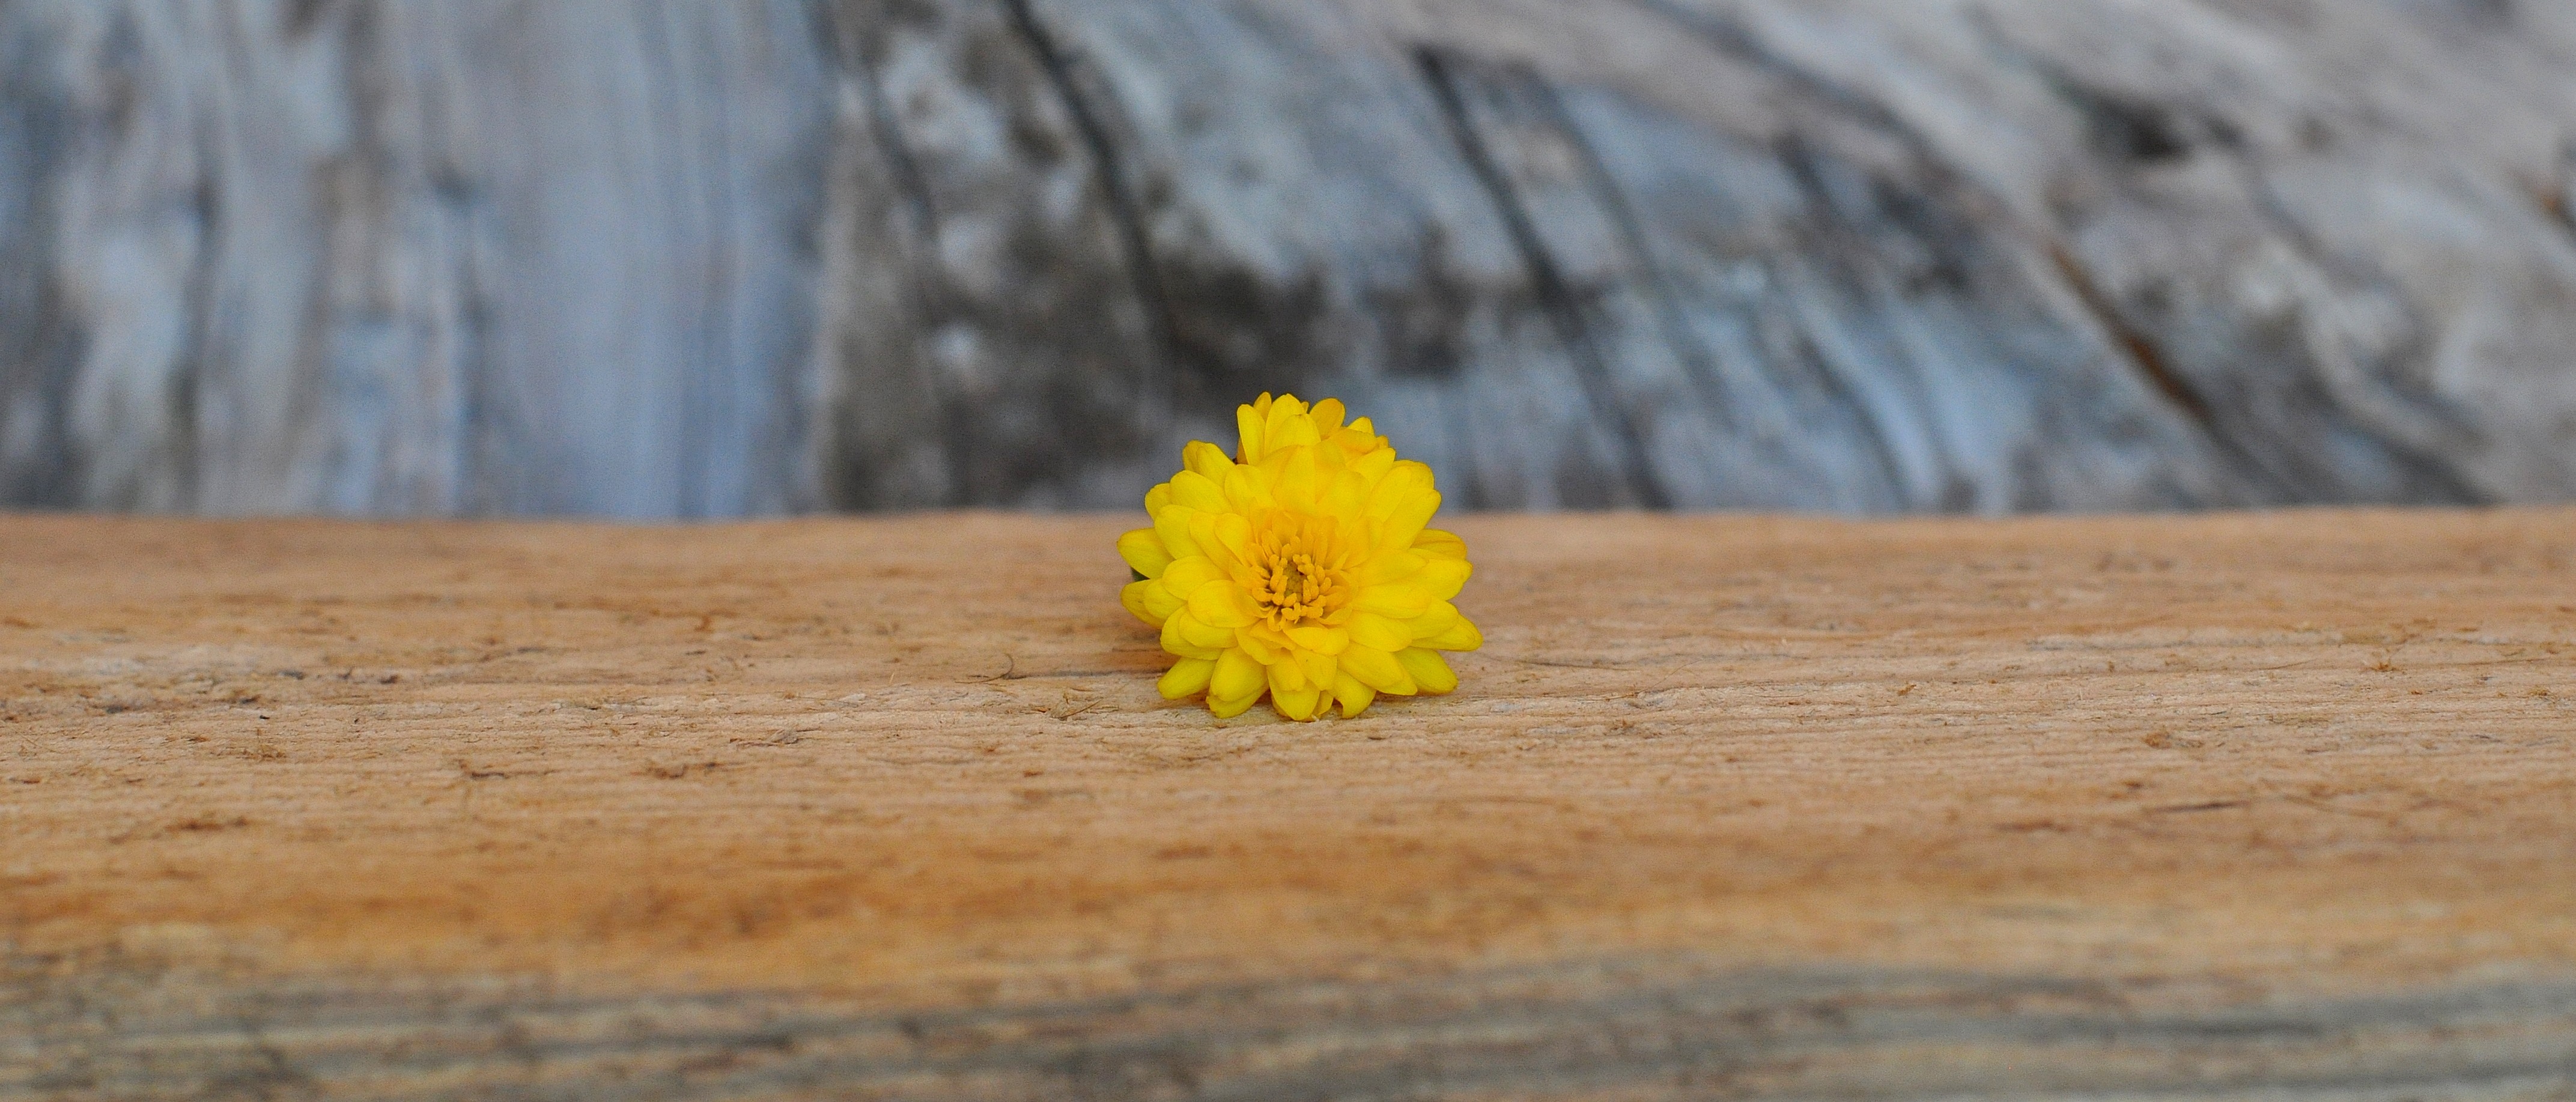
nature, plant, leaf, flower, insect, soil, yellow, flora, fauna, invertebrate, close up, chrysanthemum, macro photography, flowering plant, grass family, land plant, moths and butterflies